Middle Eastern theatre of World War I

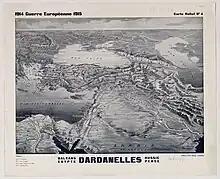
Pictorial map of the Middle East in 1915

The Middle Eastern theatre of World War I saw action between 30 October 1914 and 30 October 1918. The combatants were, on one side, the Ottoman Empire, with some assistance from the other Central Powers; and on the other side, the British (with the help of a small number of Jews, Greeks, Armenians, some Kurdish tribes and Arab states, along with Hindu, Sikh and Muslim colonial troops from India) as well as troops from the British Dominions of Australia, Canada, and New Zealand, the Russians (with the help of Armenians, Assyrians, and occasionally some Kurdish tribes), and the French (with its North African and West African Muslim, Christian and other colonial troops) from among the Allied Powers. There were five main campaigns: the Sinai and Palestine, Mesopotamian, Caucasus, Persian, and Gallipoli campaigns.